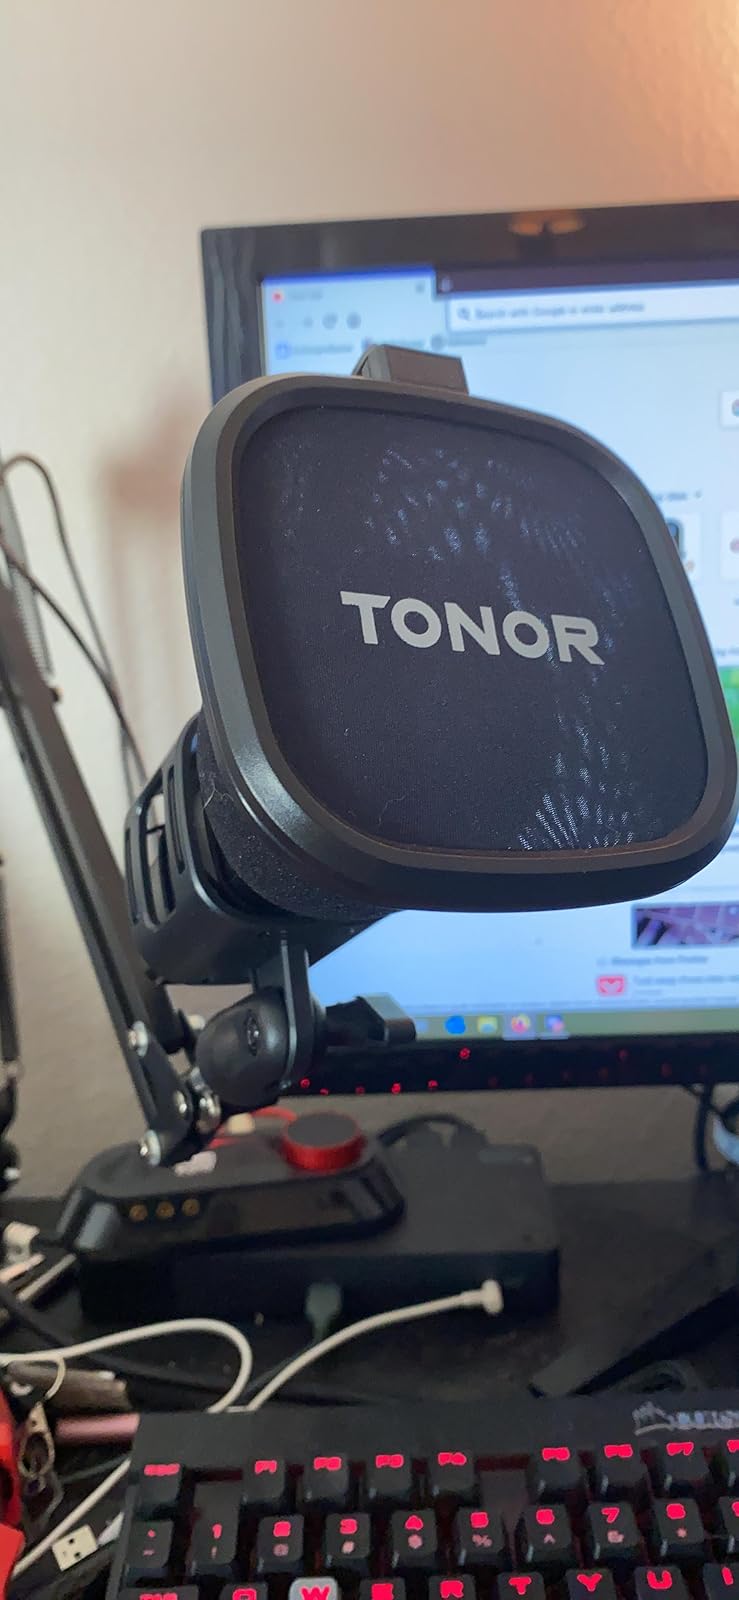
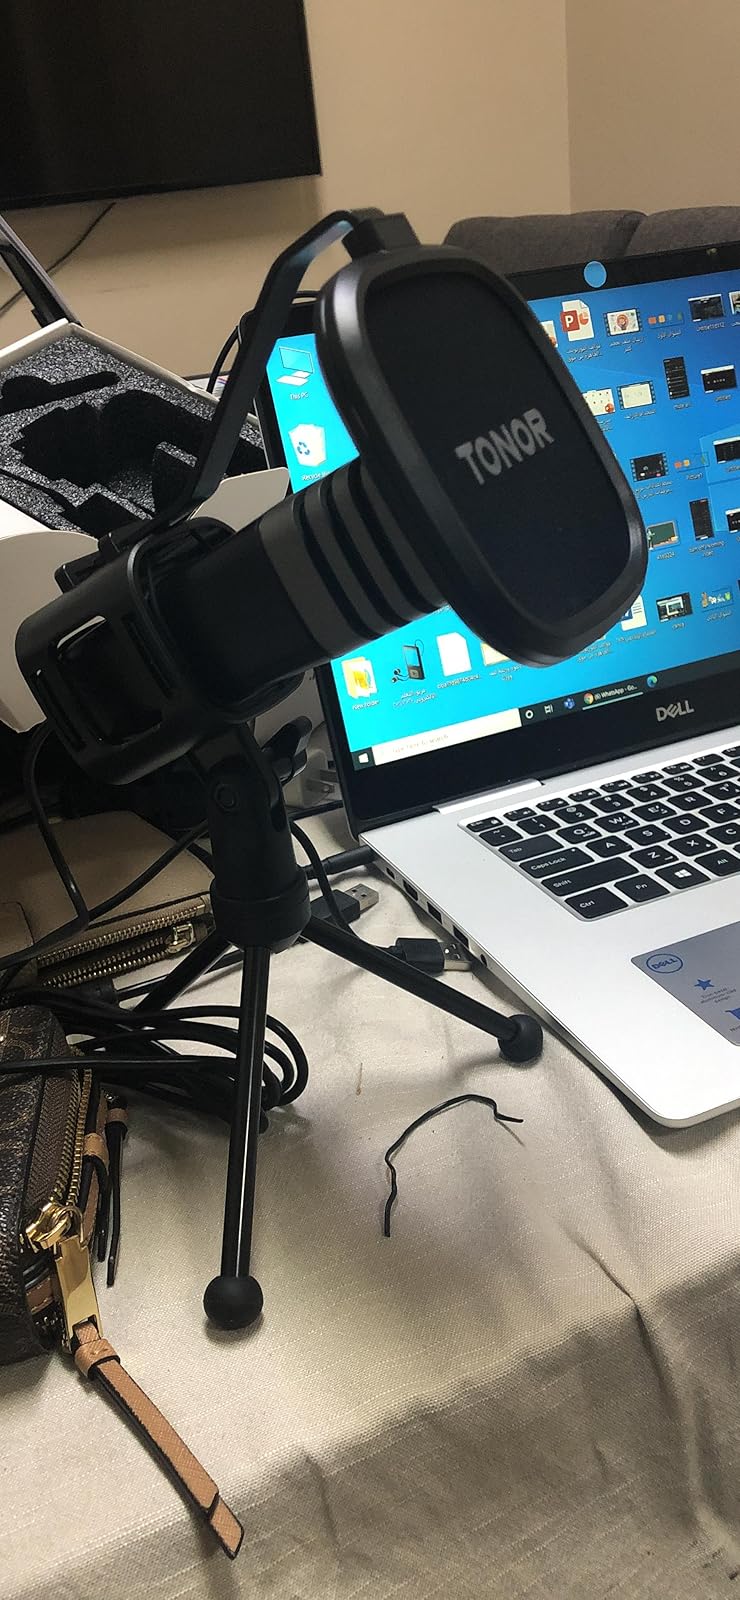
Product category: microphone
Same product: yes